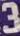
Number: 3